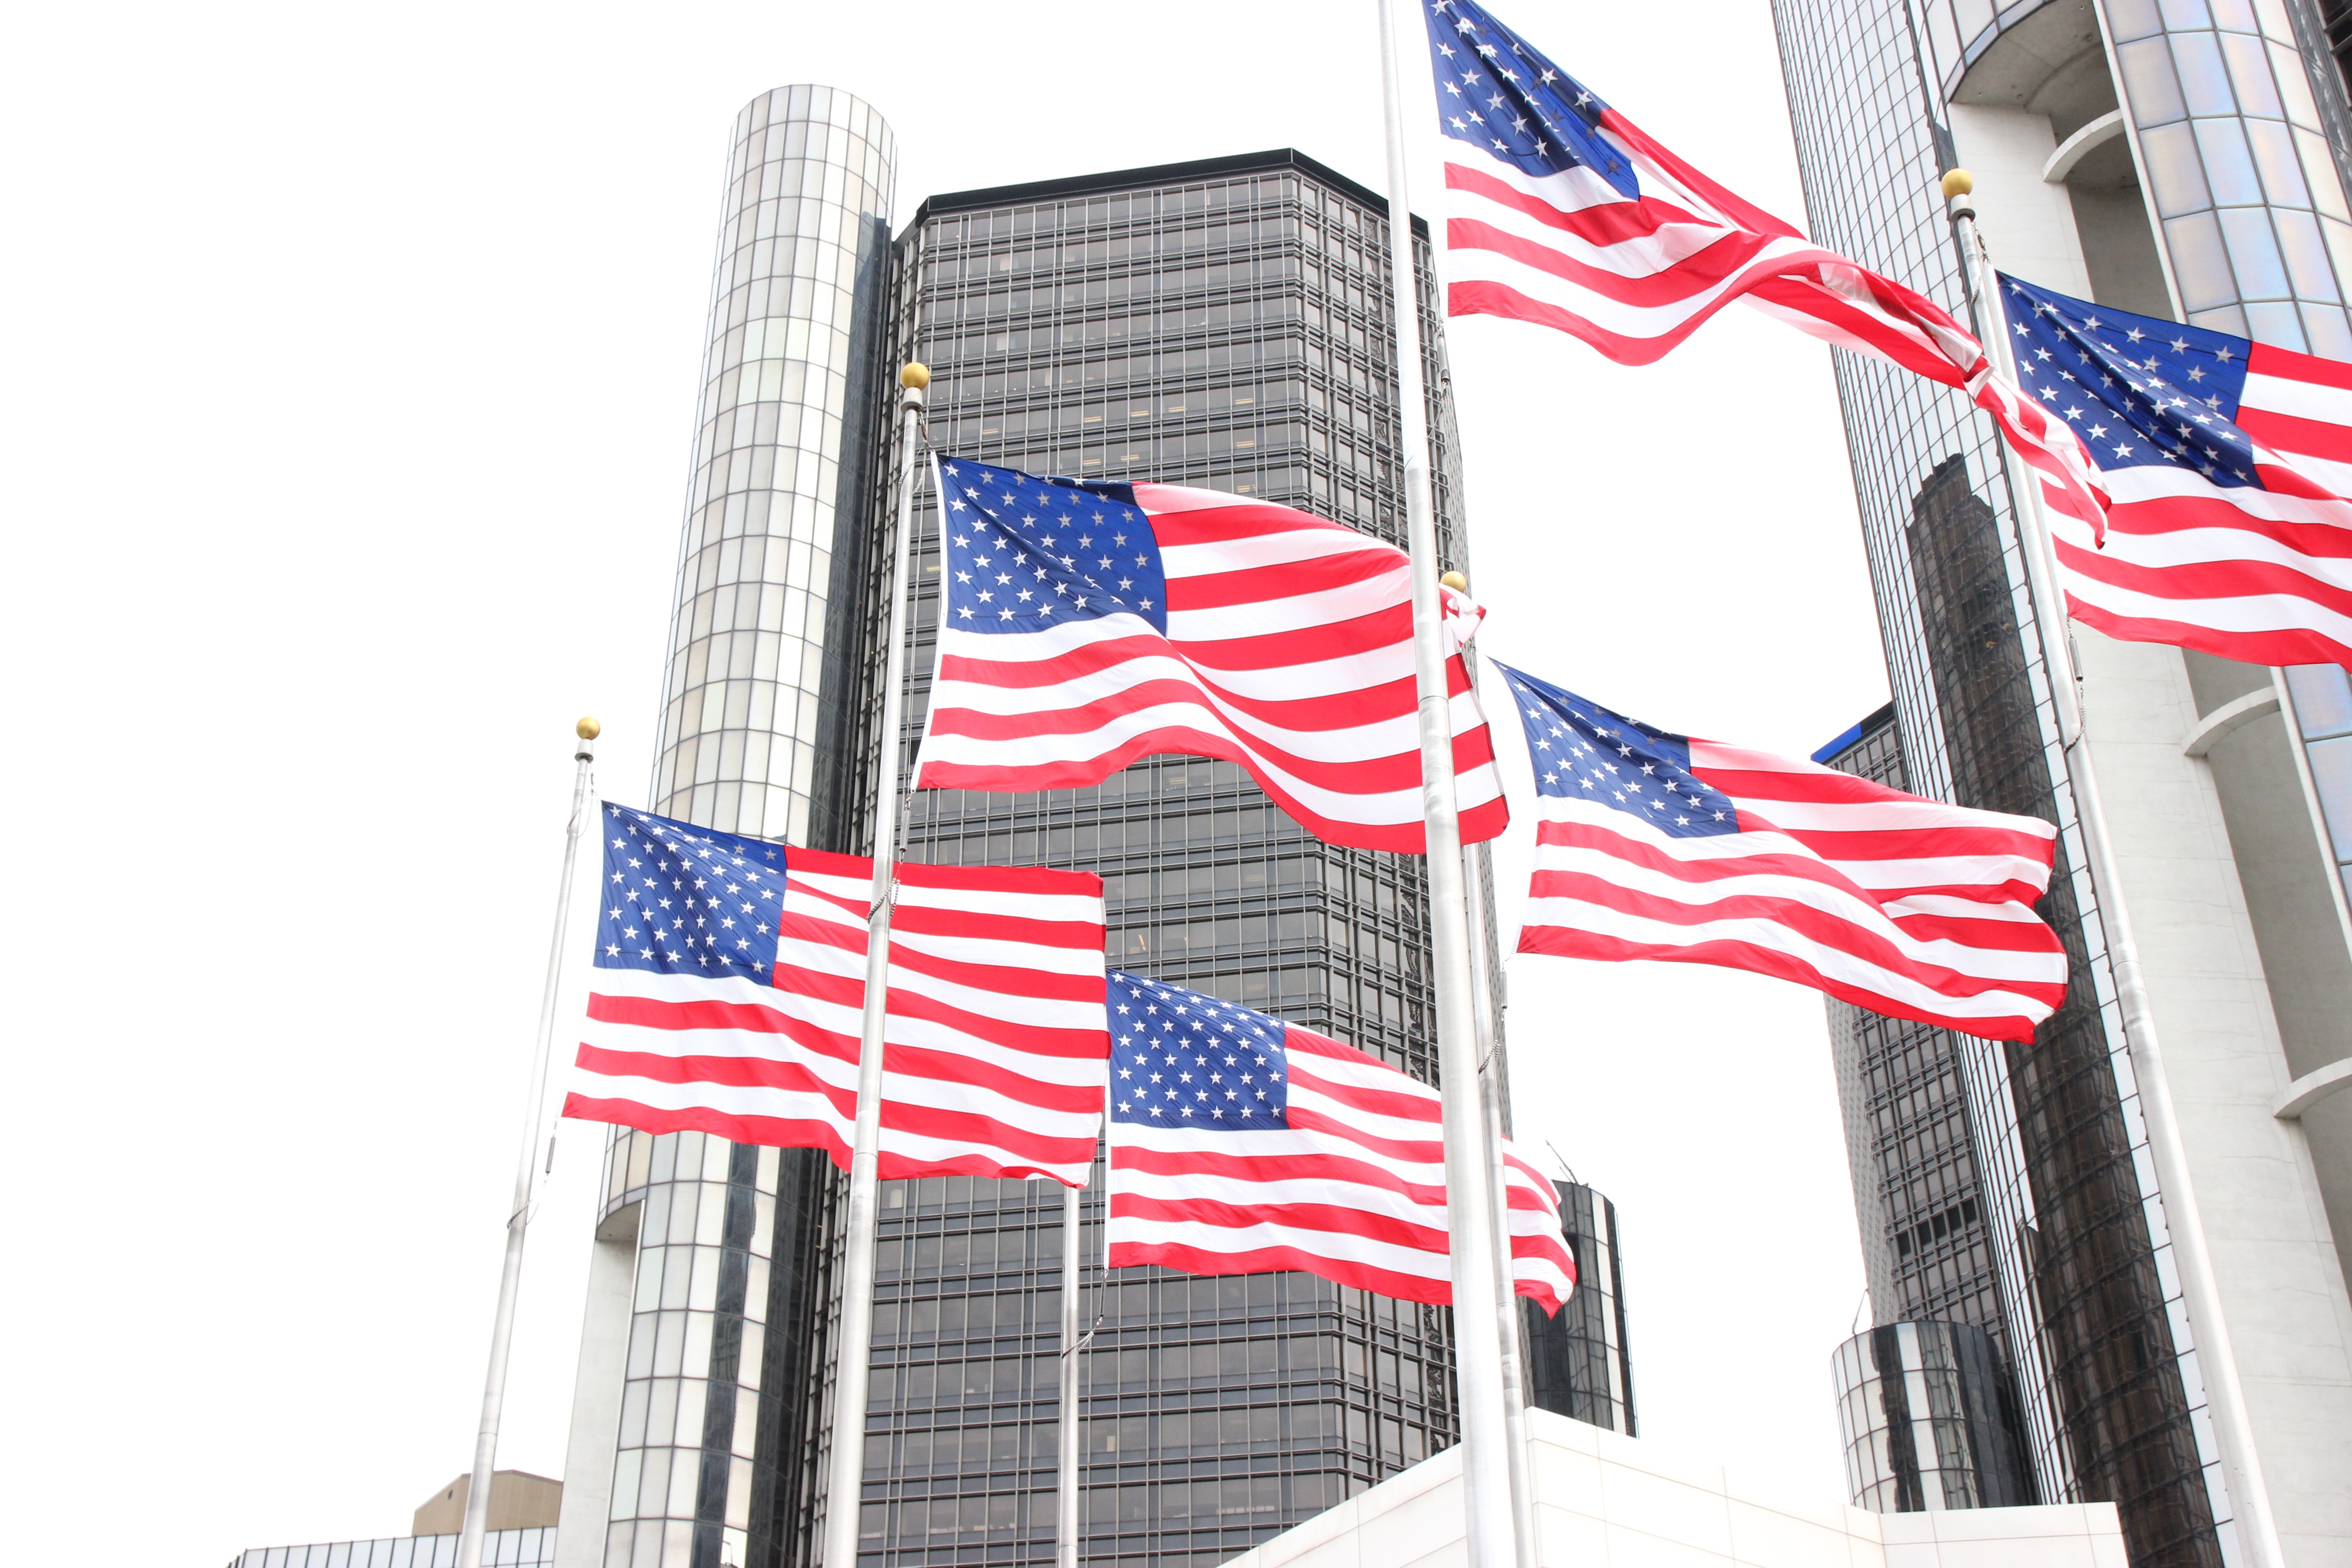
wave, city, country, banner, flag, usa, american flag, brand, american, flags, detroit, michigan, states, waving, fluttering, flag of the united states